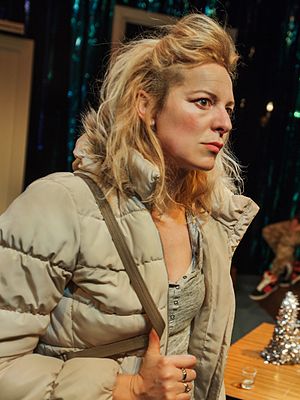
Christine Exner
Christine Exner i Folketeatrets opsætning af Anna Bros Varmestuen.
Christine Exner er en dansk skuespillerinde.